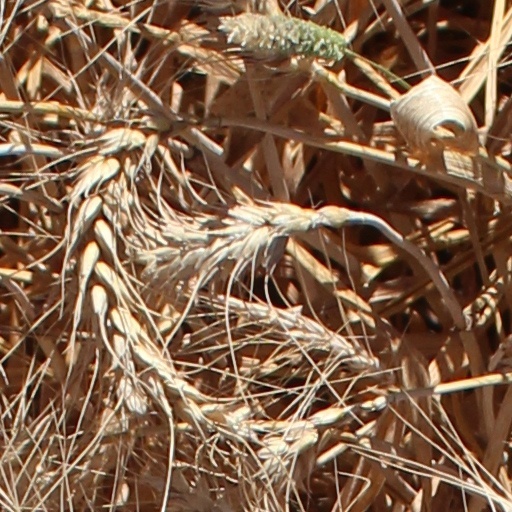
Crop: wheat